List of ships of the Republic of Vietnam Navy

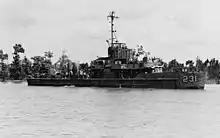
"Nguyễn Đức Bóng" (HQ-231)

These vessels were built for South Vietnam by Stephens Brothers, Inc., Stockton, California, and were assigned hull numbers, but not commissioned into the United States Navy. They were 370 ton, vessels. With a crew of 38, they had a top speed of . Their only armament was two 20 mm guns.